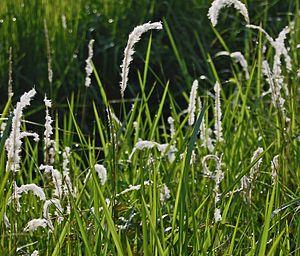
Imperata cylindrica, impérate cylindrique, imperata cylindrique, paille de diss ou paillote, est une espèce de plantes monocotylédones de la famille des Poaceae, originaire d'Asie du Sud-Est.
Les Poaceae, ou graminées, sont une famille de plantes monocotylédones de l'ordre des Poales, qui comprend environ 12 000 espèces groupées en 780 genres, à répartition cosmopolite. C'est, par le nombre d'espèces, la cinquième famille de plantes à fleurs, après les Asteraceae, Orchidaceae, Fabaceae et Rubiaceae.